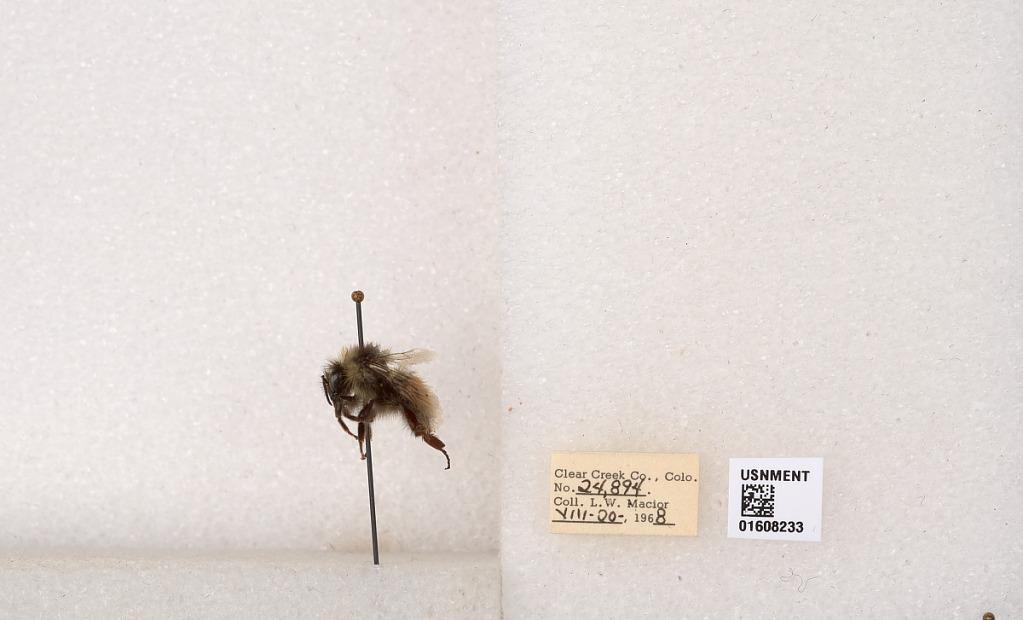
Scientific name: Bombus (Pyrobombus) sylvicola Kirby
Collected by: L. Macior
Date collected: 1968-8-20
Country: United States
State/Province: Colorado
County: Clear Creek
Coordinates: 39.6891, -105.644